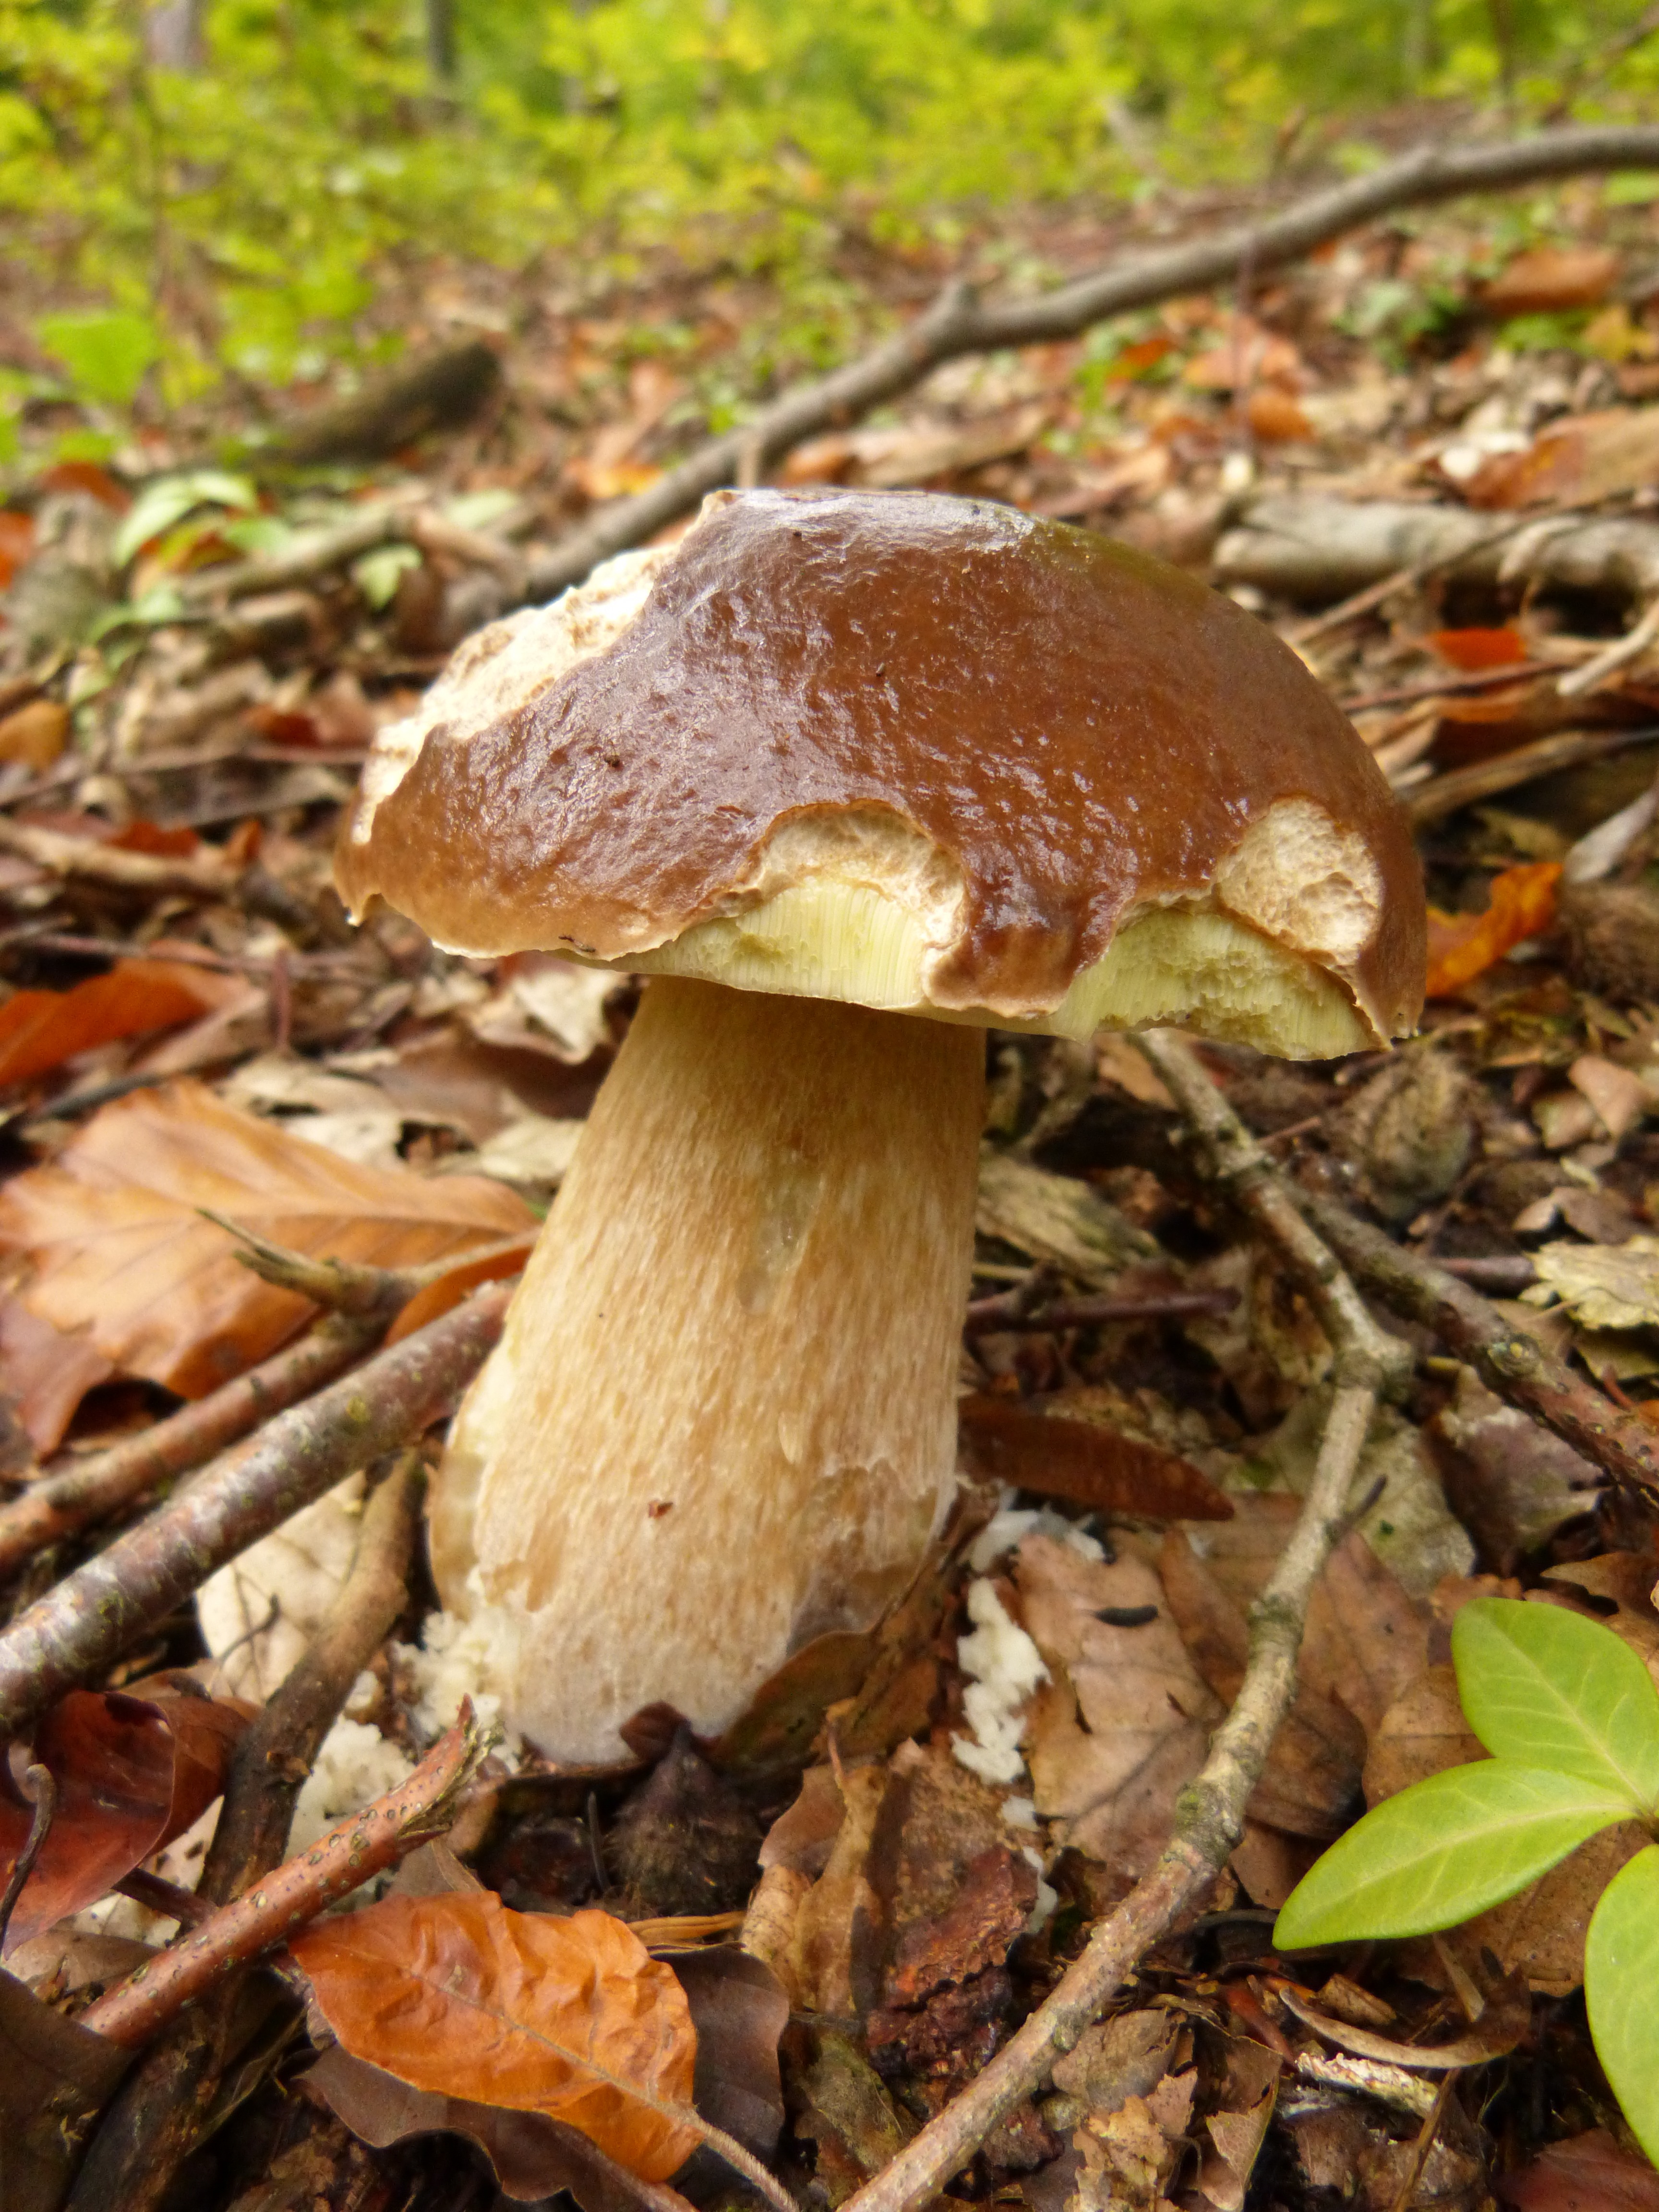
nature, forest, autumn, mushroom, season, fauna, fungus, vegetables, woodland, october, agaric, bolete, auriculariales, edible, agaricus, matsutake, cep, oyster mushroom, edible mushroom, medicinal mushroom, agaricomycetes, agaricaceae, champignon mushroom, penny bun, pleurotus eryngii